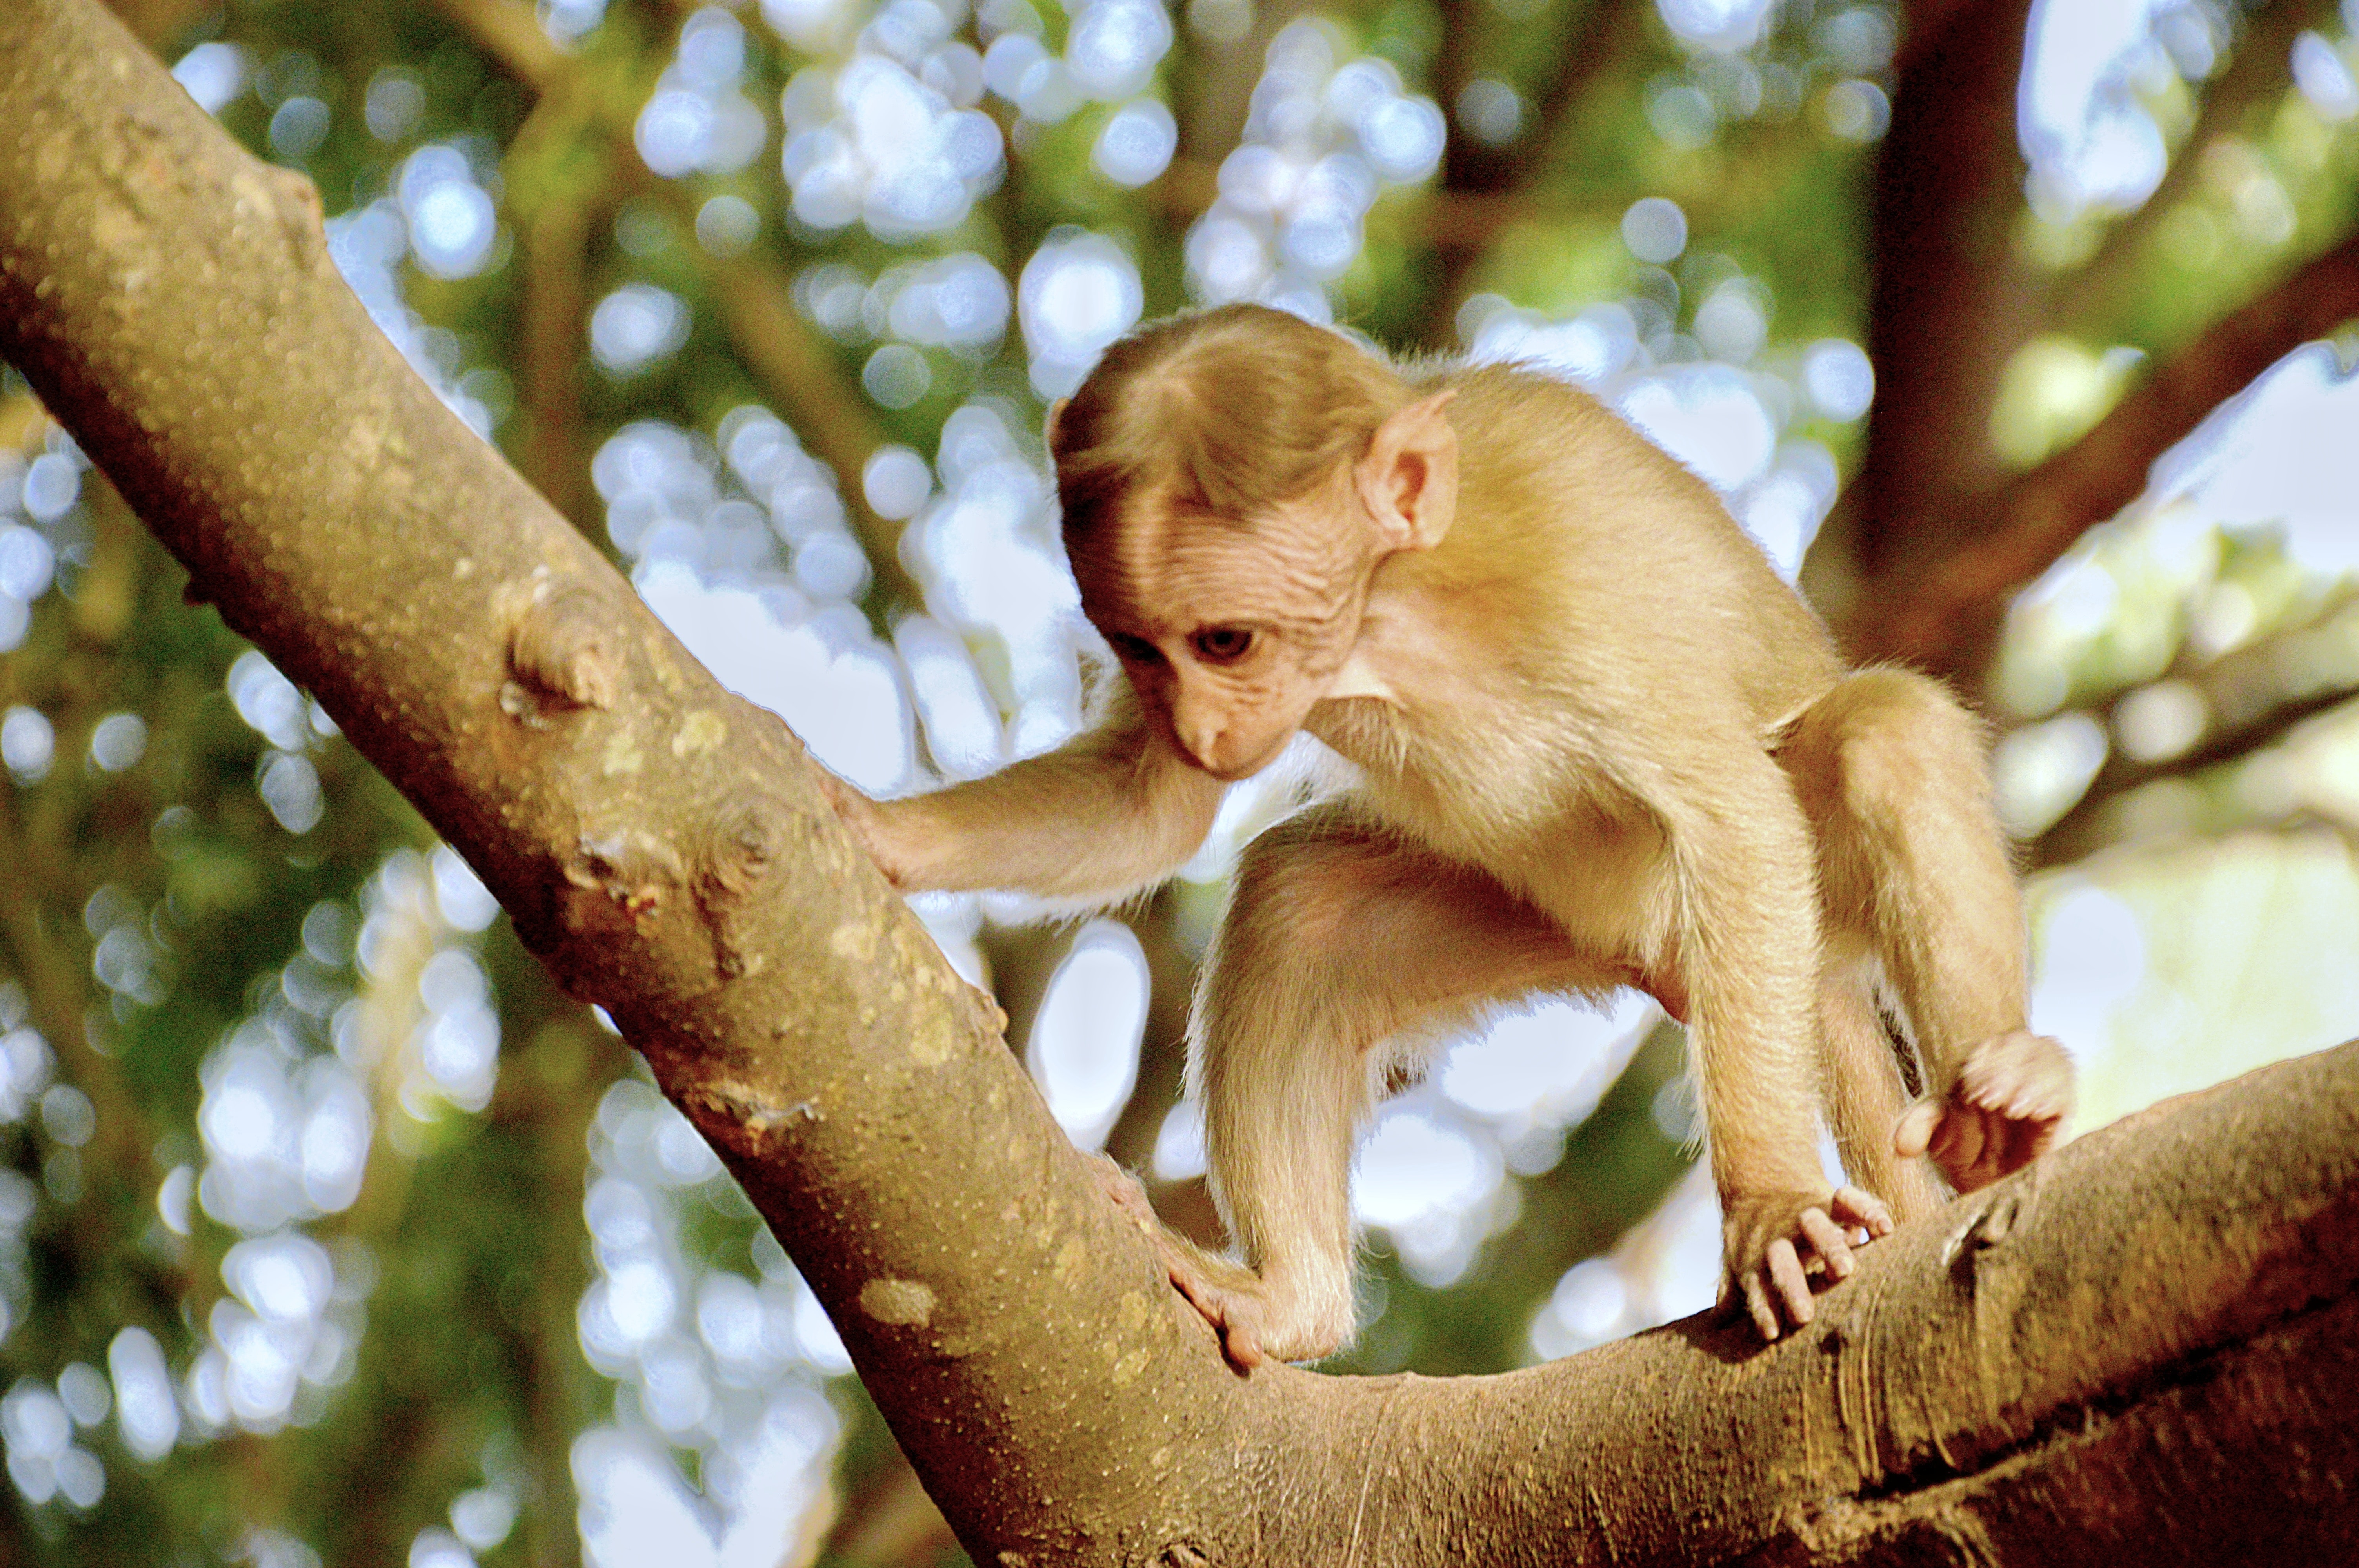
rhesus macaque, macaque, primate, branch, tree, white fronted capuchin, plant, wildlife, fawn, tail